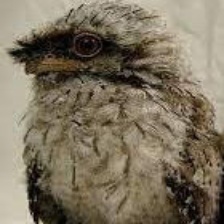
Species: TAWNY FROGMOUTH
Scientific name: PODARGUS STRIGOIDES